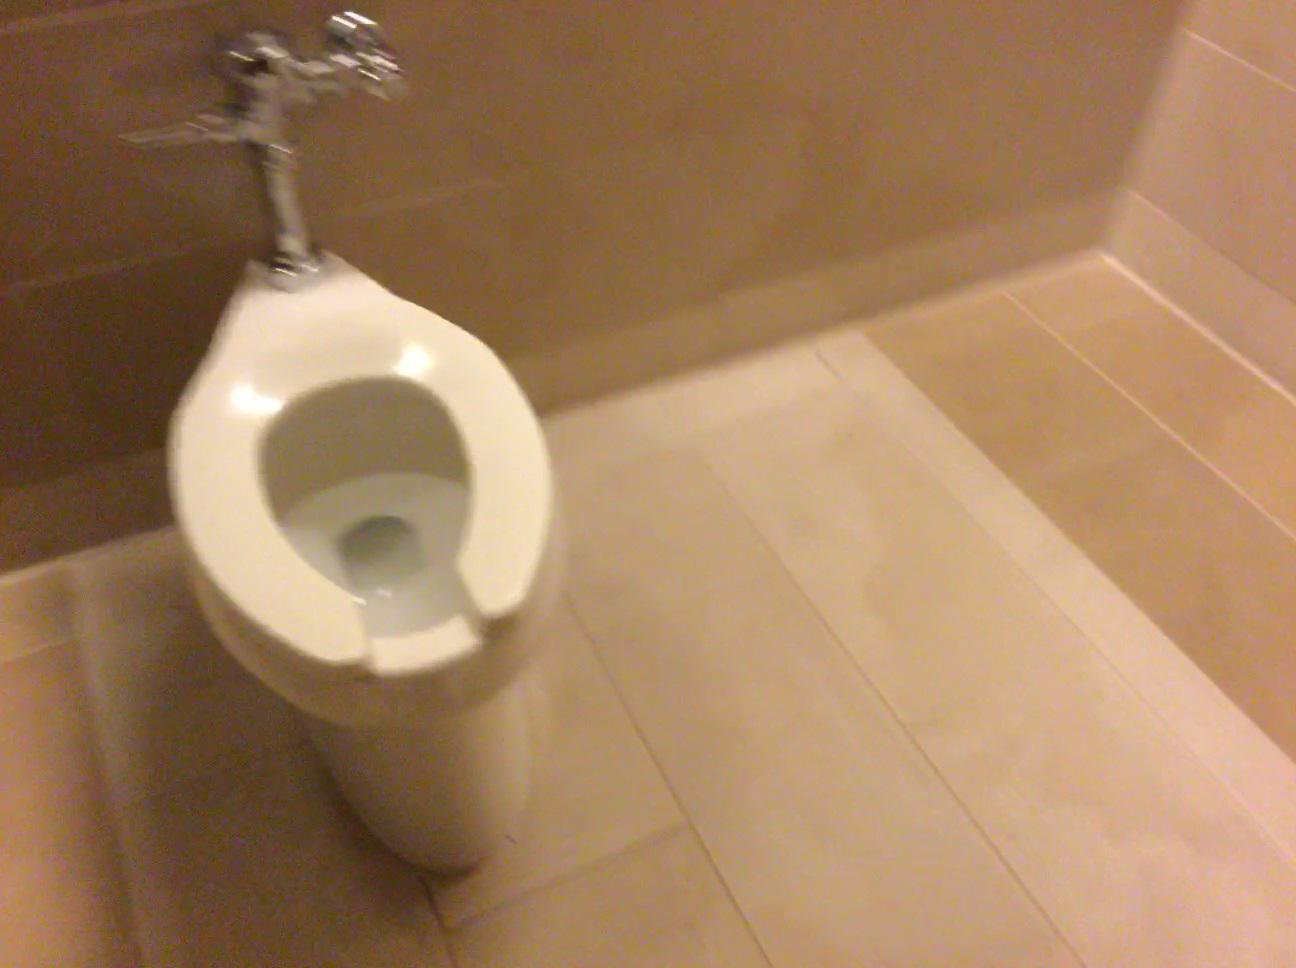
Question: In the image, there is the toilet. Pinpoint several points within the vacant space situated in front of the toilet from the object's perspective. Your final answer should be formatted as a list of tuples, i.e. [(x1, y1), ...], where each tuple contains the x and y coordinates of a point satisfying the conditions above. The coordinates should be between 0 and 1, indicating the normalized pixel locations of the points.
Answer: [(0.832, 0.811), (0.789, 0.746), (0.825, 0.921), (0.779, 0.847), (0.738, 0.779), (0.768, 0.963), (0.725, 0.884), (0.685, 0.813), (0.667, 0.923), (0.630, 0.848), (0.607, 0.964), (0.572, 0.885), (0.512, 0.924), (0.448, 0.964)]